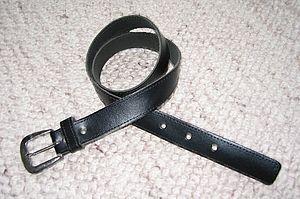
Le cuir est un matériau préparé à partir de la peau d'un animal, principalement utilisé dans l'habillement et la décoration sous un grand nombre de formes. Il s'agit généralement de la peau de grands mammifères tels le bœuf et le porc, traitée industriellement par les tanneries et les mégisseries, principalement pour assurer sa conservation même en présence d'une humidité élevée. Il existe différents types de cuir, selon leur aspect, leur fabrication et l'origine de la peau.
Une ceinture est une bande de tissu, cuir ou d'une autre matière souvent souple ; solidaire ou non du vêtement et qui se porte autour de la taille pour la cintrer ou pour y maintenir un pantalon. Elle s'utilise aussi comme accessoire de mode ou pour porter différents types d’outils.